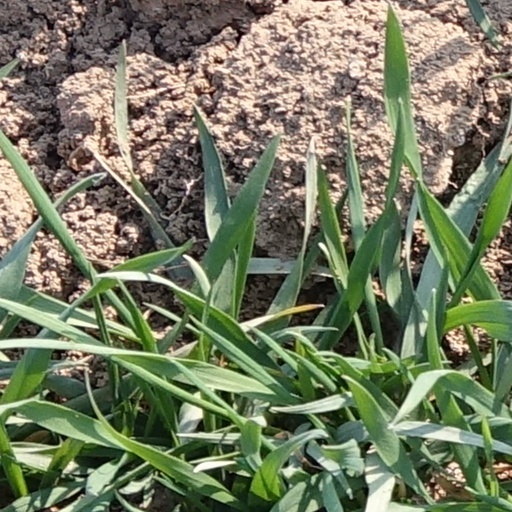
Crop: wheat